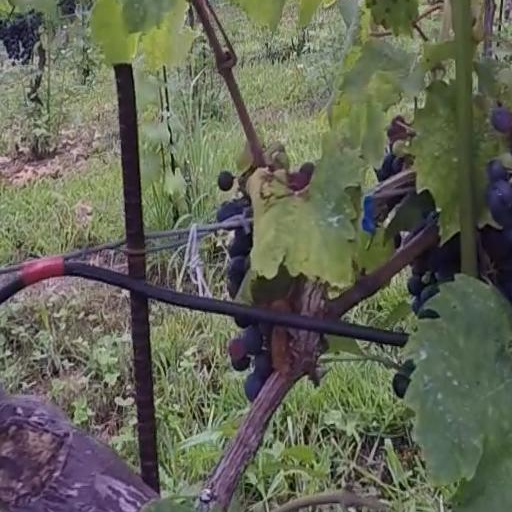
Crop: grape